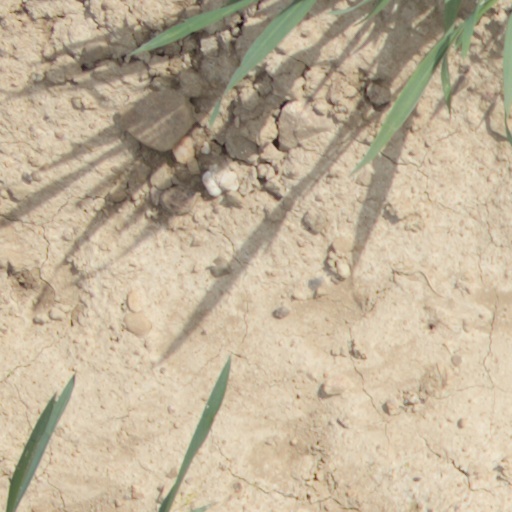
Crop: wheat